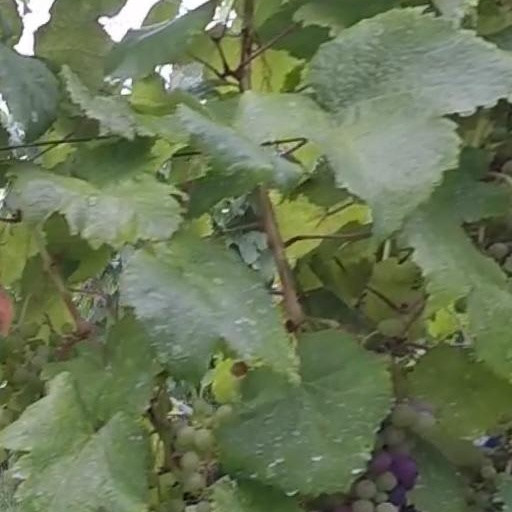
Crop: grape